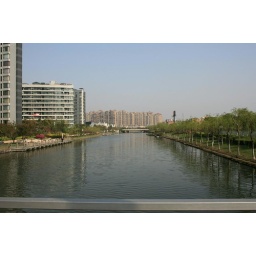
there is this river in Beibei's subdivision - very nice! there is fish as well!